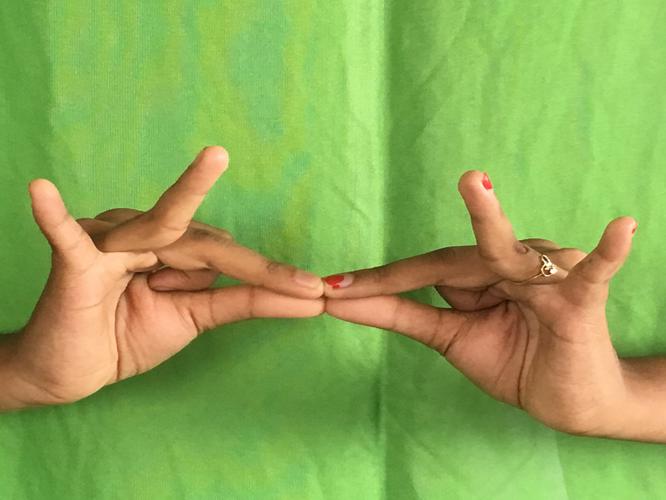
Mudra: Sakata
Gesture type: double_hand